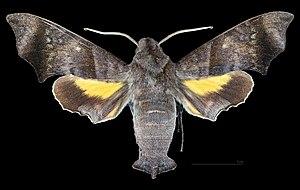
Le genre Perigonia regroupe des insectes lépidoptères de la famille des Sphingidae, de la sous-famille des Macroglossinae, et de la tribu des Dilophonotini.